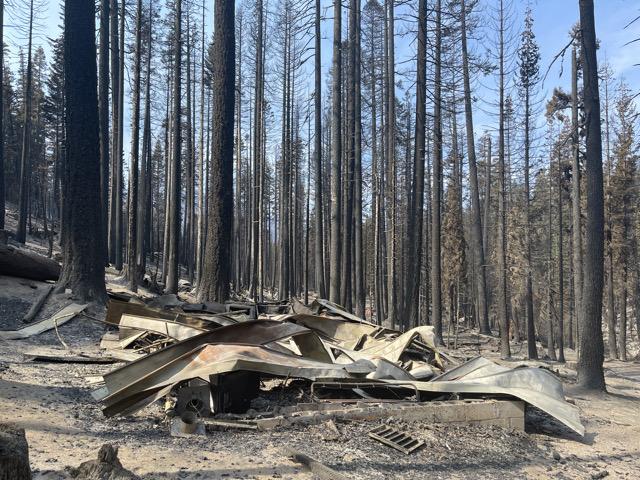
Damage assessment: destroyed